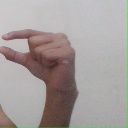
अक्षर: ग